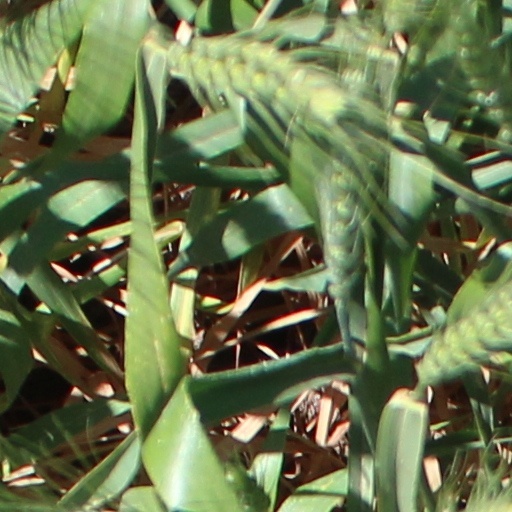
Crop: wheat